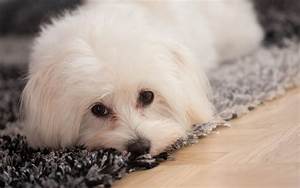
Label: dog